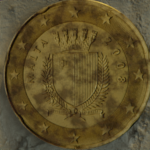
Coin value: 20cents
Country: mt
Edition: standard